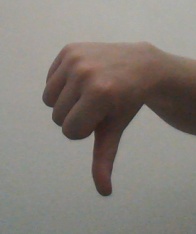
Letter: waw